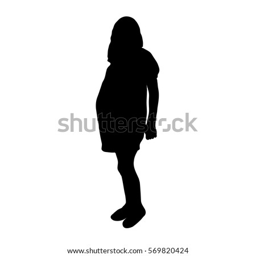
vector silhouette of pregnant women on a white background .